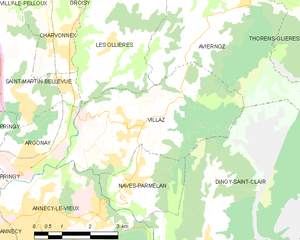
Carte des communes françaises Villaz
Villaz est une commune française située dans le département Haute-Savoie, en région Auvergne-Rhône-Alpes.